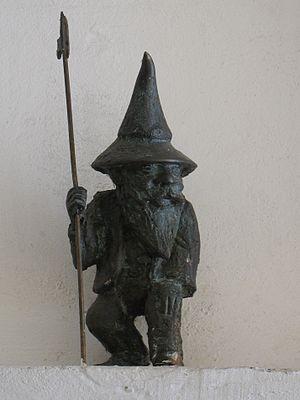
Les nains de Wrocław forment un ensemble de petites figurines représentant des nains, généralement en bronze, placées dans les rues de Wrocław depuis 2001. Leur nombre n'a fait qu'augmenter, et désormais, ils forment incontestablement l'une des attractions les plus réputées de la ville. À ceux qui aiment combiner leurs visites touristiques à Wrocław avec la recherche des nains sont proposés des brochures spéciales et des visites guidées. Le nombre de nains dans les rues n'est pas fixé, de nouveaux apparaissent chaque année, une partie d'entre eux sont volés ou vandalisés malgré la protection des autorités locales. En 2015, il y avait plus de 350 nains.
Le nain est une créature humanoïde, légendaire et imaginaire, souterraine et de petite taille, dont la figure actuelle est principalement issue de la mythologie nordique et des croyances germaniques médiévales. Comme le lutin, le gobelin et le gnome, avec lesquels il est souvent confondu, il fait partie du « petit peuple ». Il partage peut-être l'origine des géants mythologiques.